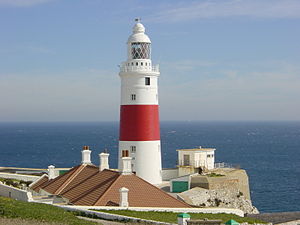
Europa Point / Bygninger på Europa Point / Fyrtårnet
Europa Point-fyrtårnet
Europa Point er det sydligste punkt i det britiske oversøiske territorium Gibraltar. Det ligger for enden af Gibraltarklippen, hvor der er et ret fladt område med en legeplads og nogle bygninger. Fra dette punkt kan man på en klar dag se over Gibraltarstrædet til Afrika, herunder Ceuta og Rifbjergene i Marokko. Desuden har man mod vest udsigt over Gibraltarbugten og til en række spanske byer.